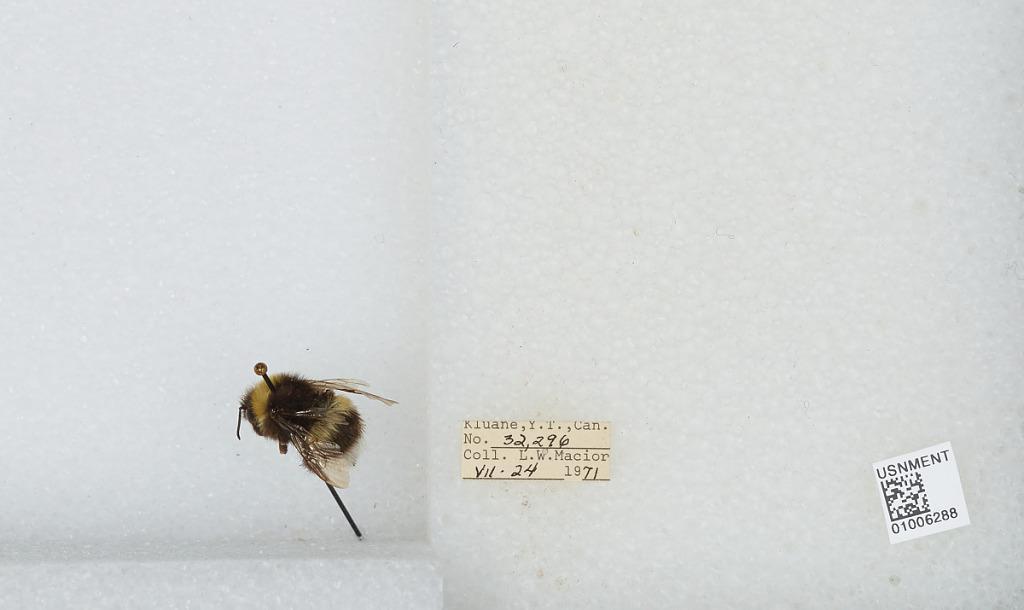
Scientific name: Bombus (Bombus) lucorum (Linnaeus)
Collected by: L. Macior
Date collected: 1971-7-24
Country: Canada
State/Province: Yukon Territory
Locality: Kluane
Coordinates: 60.75, -139.5